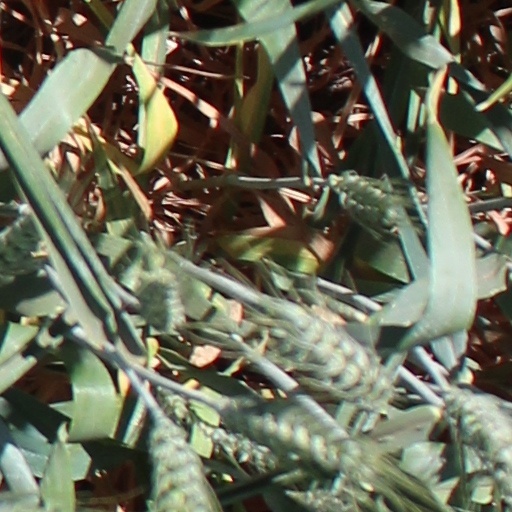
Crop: wheat